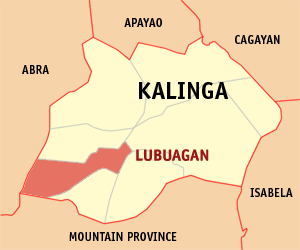
Lubuagan est une municipalité de la province de Kalinga, aux Philippines.